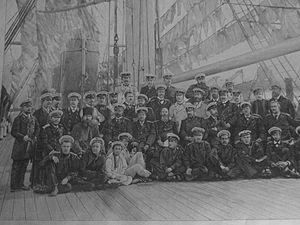
Équipage du cuirassé Empereur Nicolas Ier en 1893, in L'Illustration, n° 2642, 14 octobre 1893
L’Empereur Nicolas Iᵉʳ est le premier cuirassé de la flotte russe de la Baltique qui fut capable de naviguer en haute mer ; à maintes reprises, il est navire amiral. Il prend part à la bataille de Tsushima les 27 mai et 28 mai 1905. Le 5 juin 1905, il est incorporé dans la flotte impériale du Japon sous le nom d’Iki.